Anwar Kharral

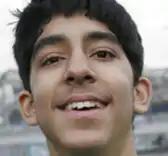
Dev Patel as Anwar Kharral

Anwar Kharral is a fictional character in the British television series "Skins", portrayed by actor Dev Patel. Anwar is introduced in the first series as one of the central characters and is known for his charismatic, fun-loving personality and his complex journey in navigating his cultural and religious identity. As a member of the core group of friends, Anwar plays an important role in the dynamics of the series, providing both humor and emotional depth throughout his arc.